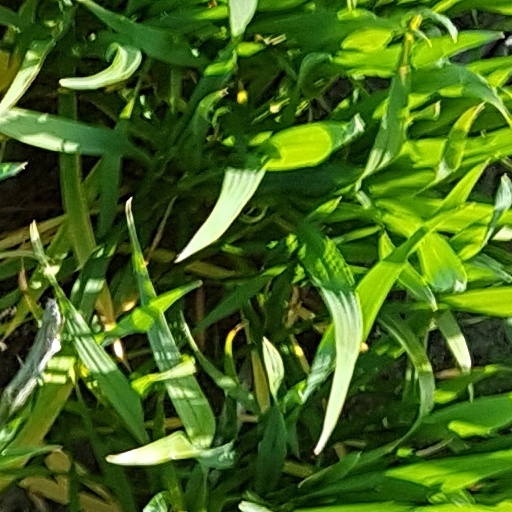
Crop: wheat